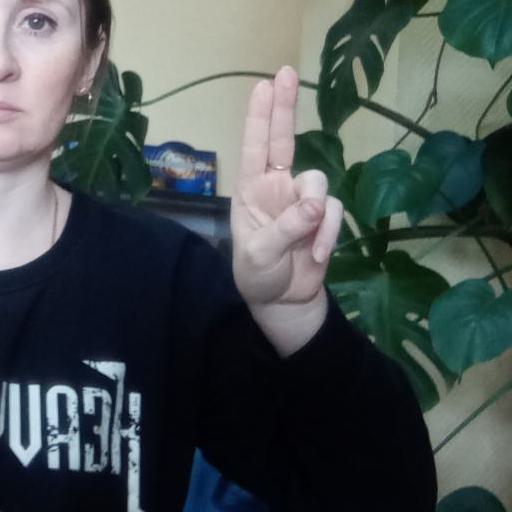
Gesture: two_up